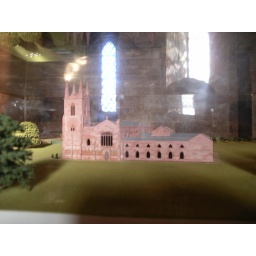
There is a conjectural model of the priory in the ground floor of the tower.